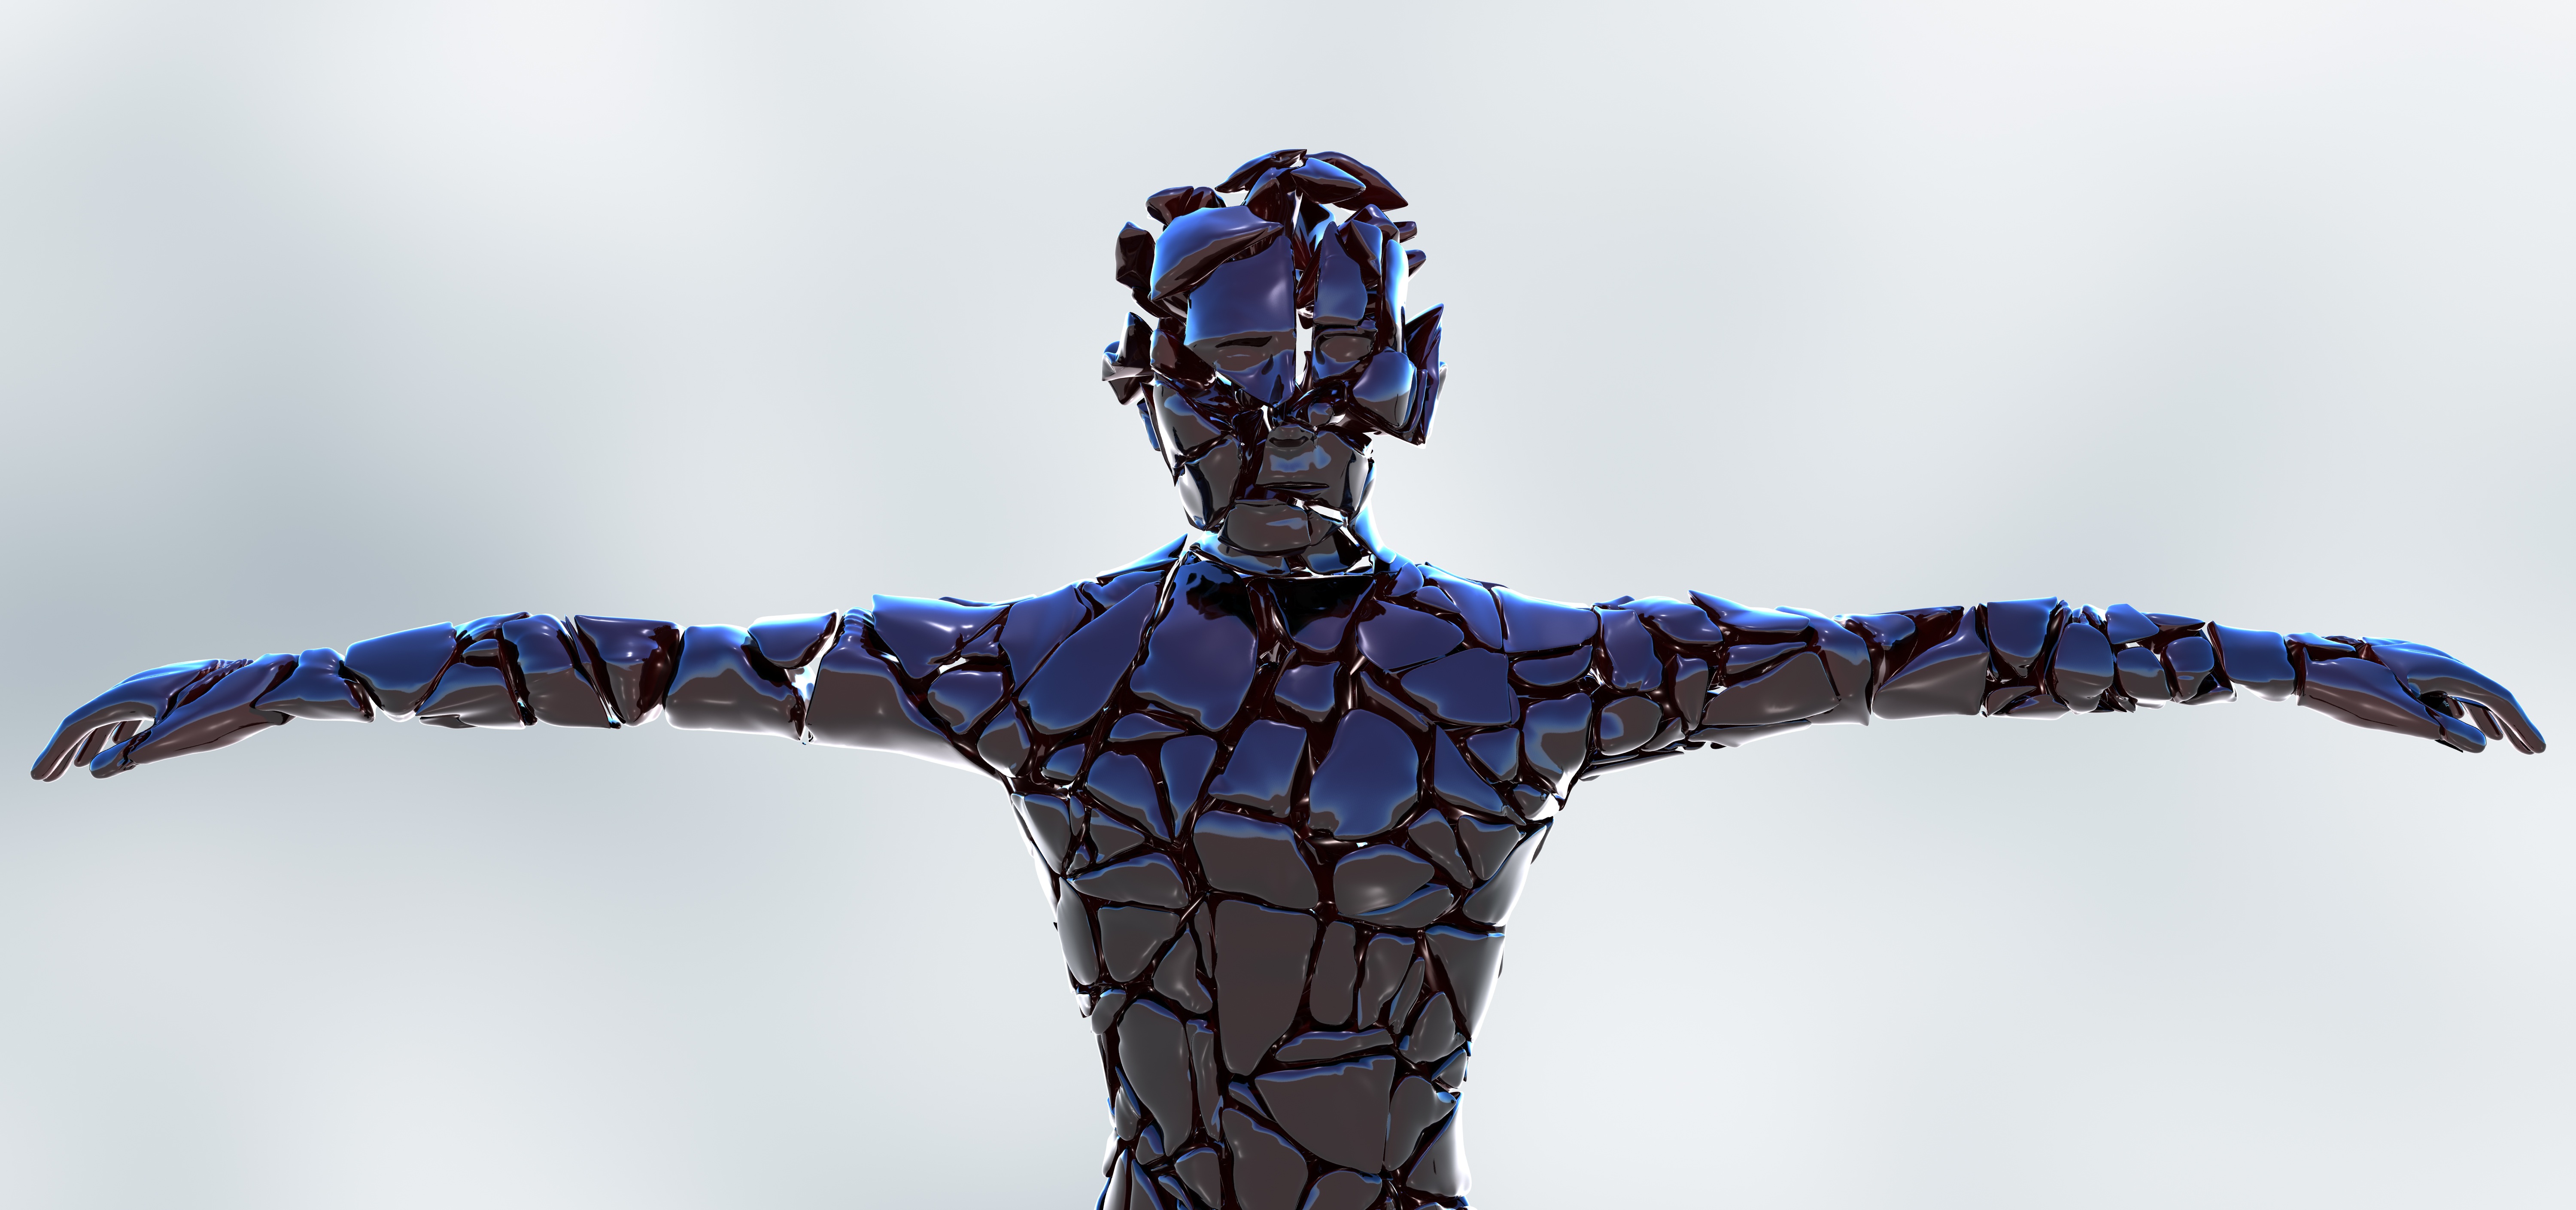
man, person, technology, steel, metal, human, machine, blue, clothing, toy, futuristic, sculpture, science, future, design, mechanical, 3d, robot, artificial, robotic, action figure, character, costume, android, cybernetics, cyborg, virtual, sci fi, render, humanoid, bionic